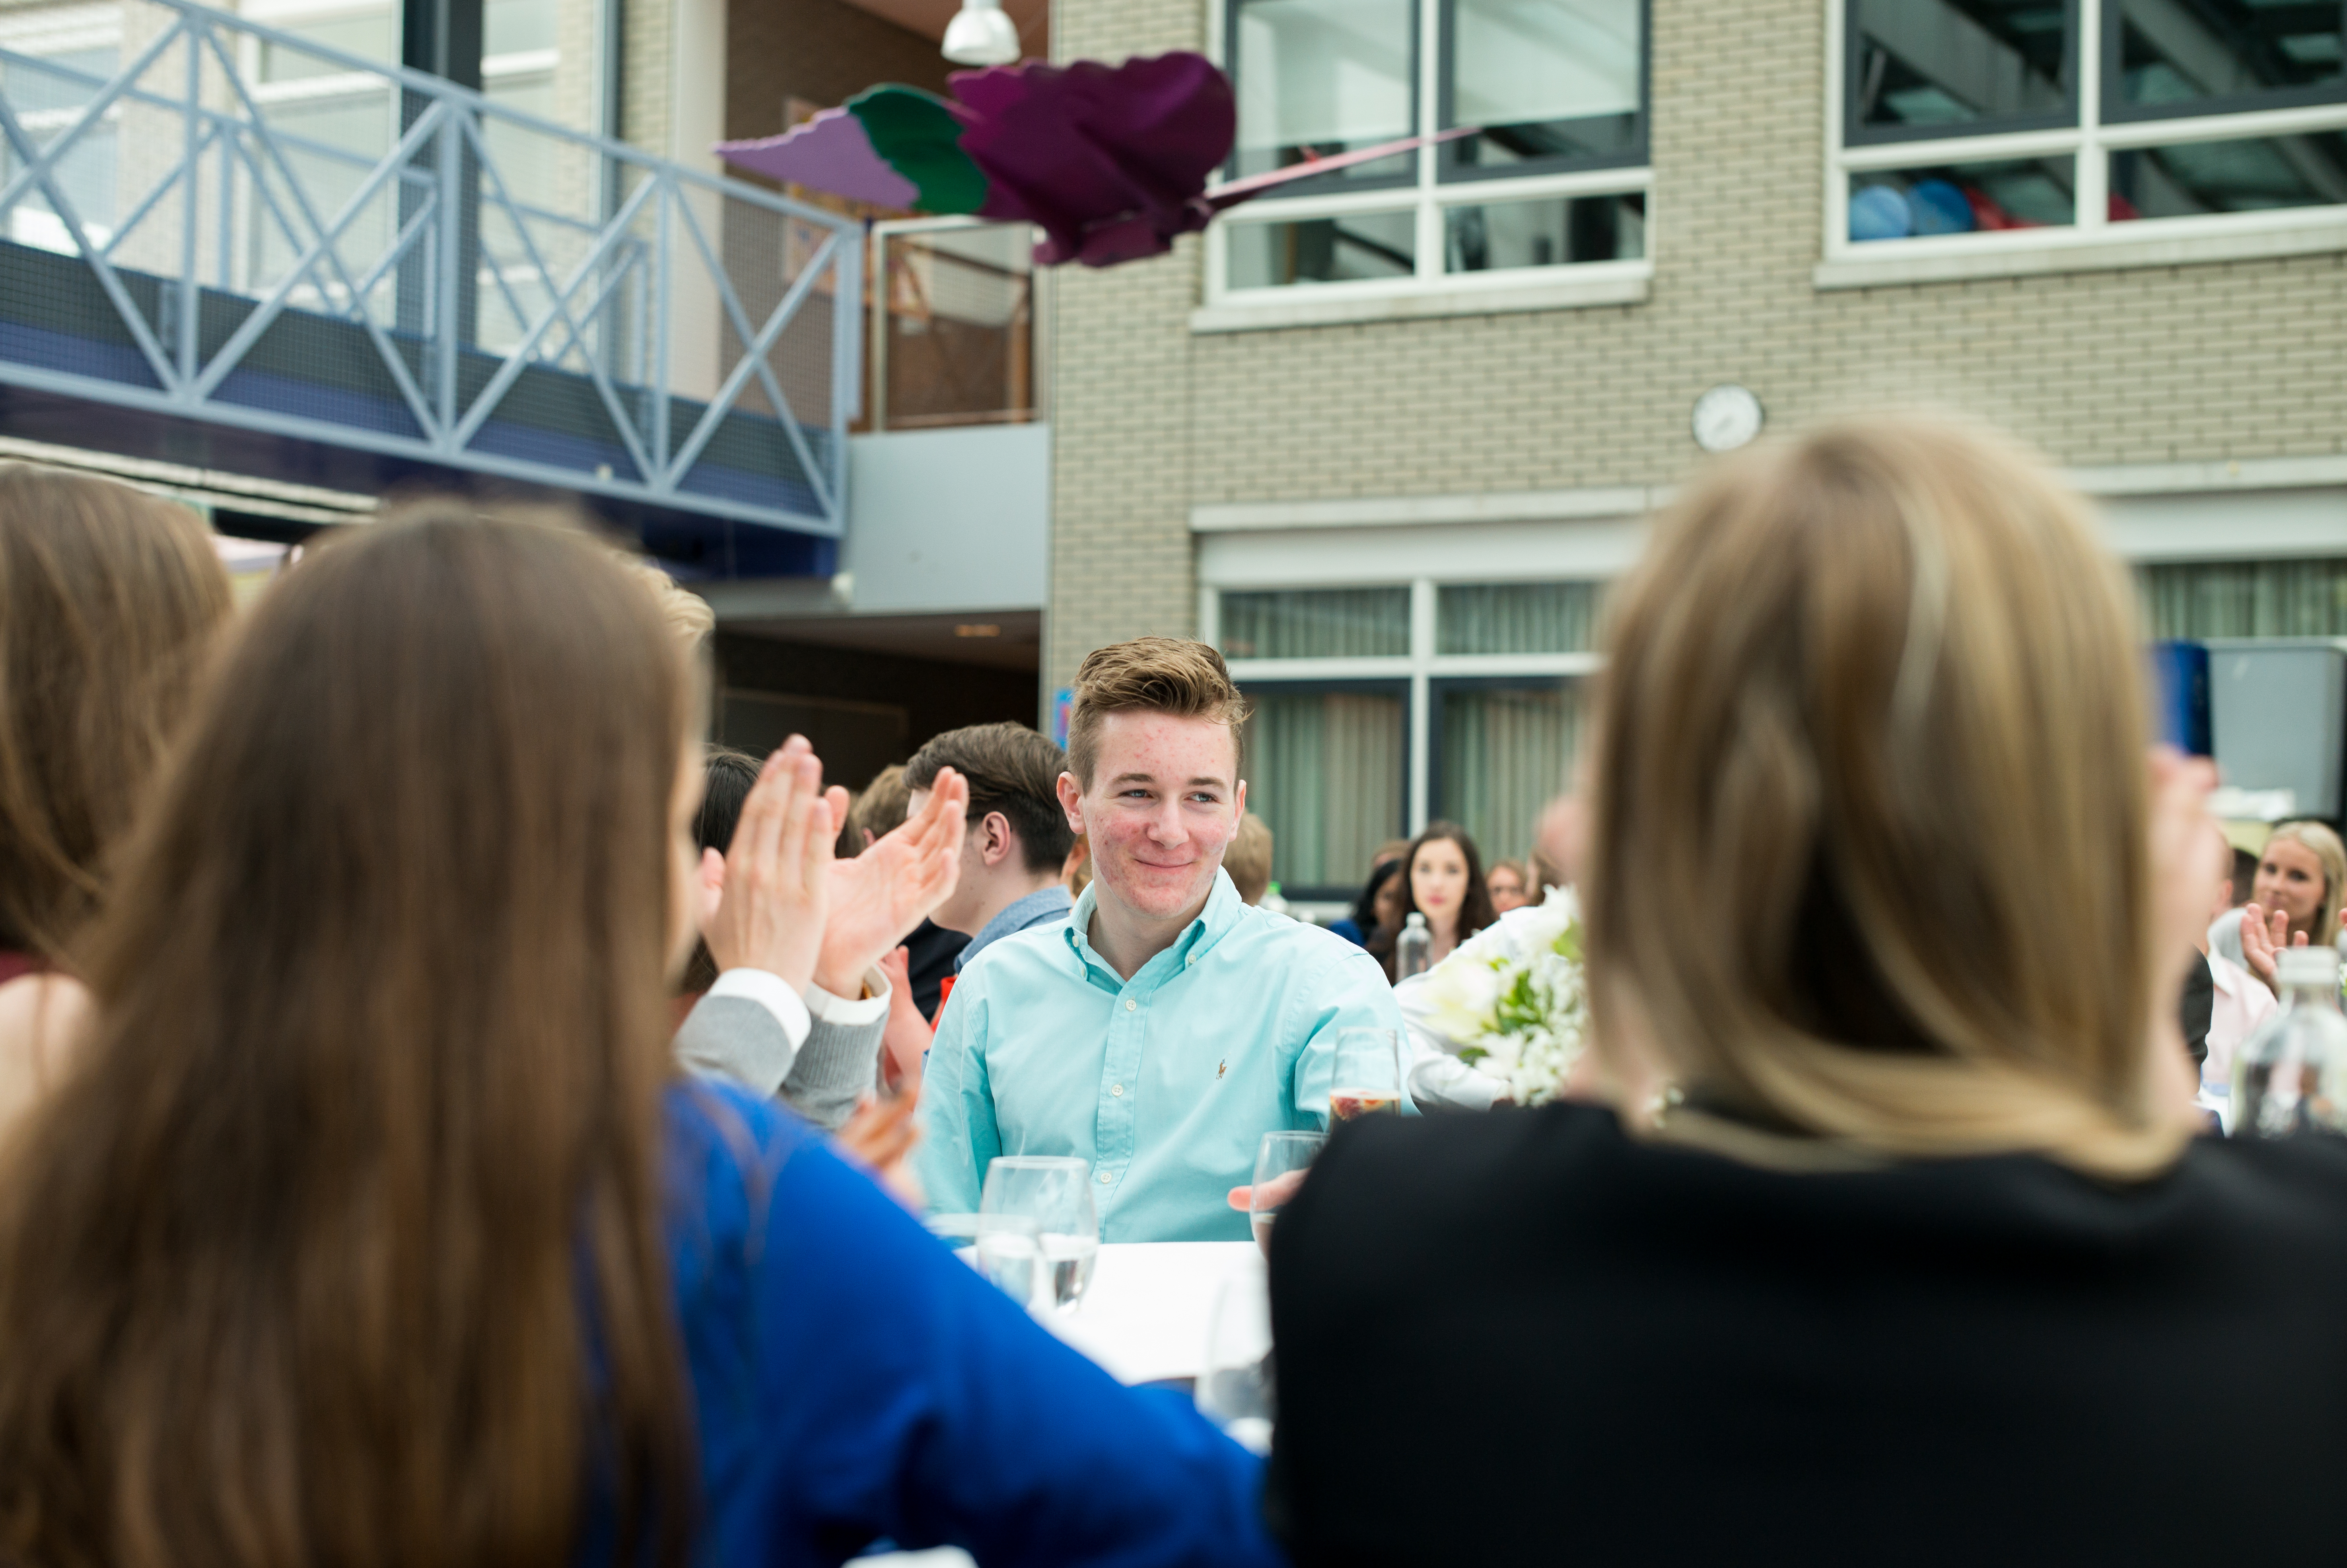
europe, high, community, ash, lunch, education, holland, hague, netherlands, international, m, american, students, cap, 50, school, senior, leica, 240, summilux, wassenaar, graduation, gown